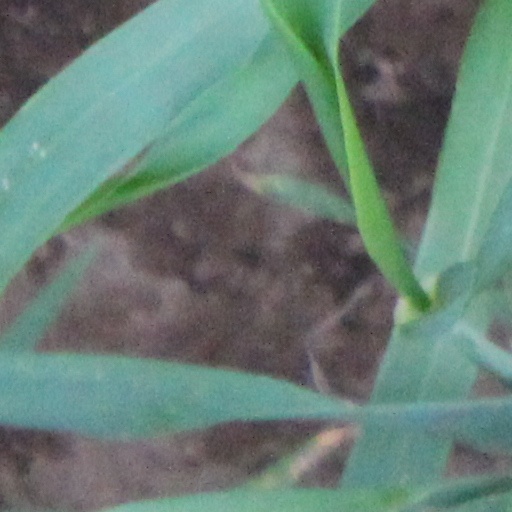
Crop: wheat